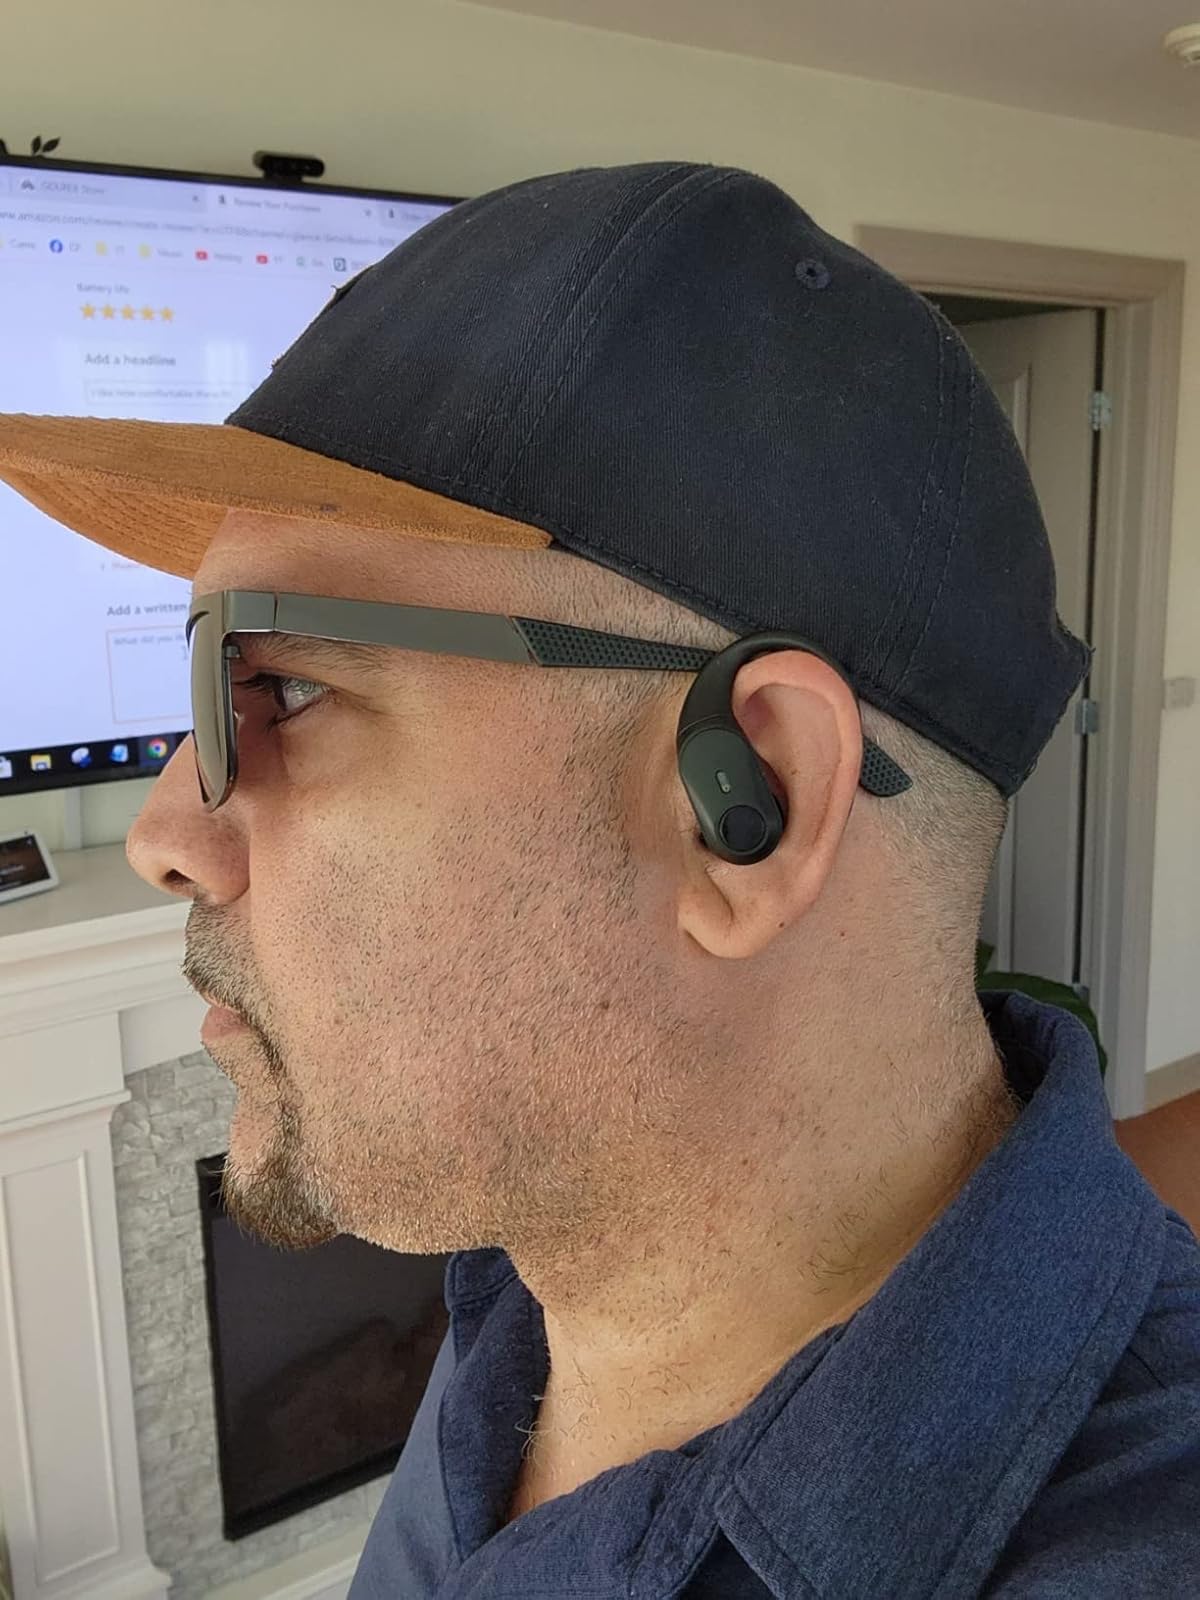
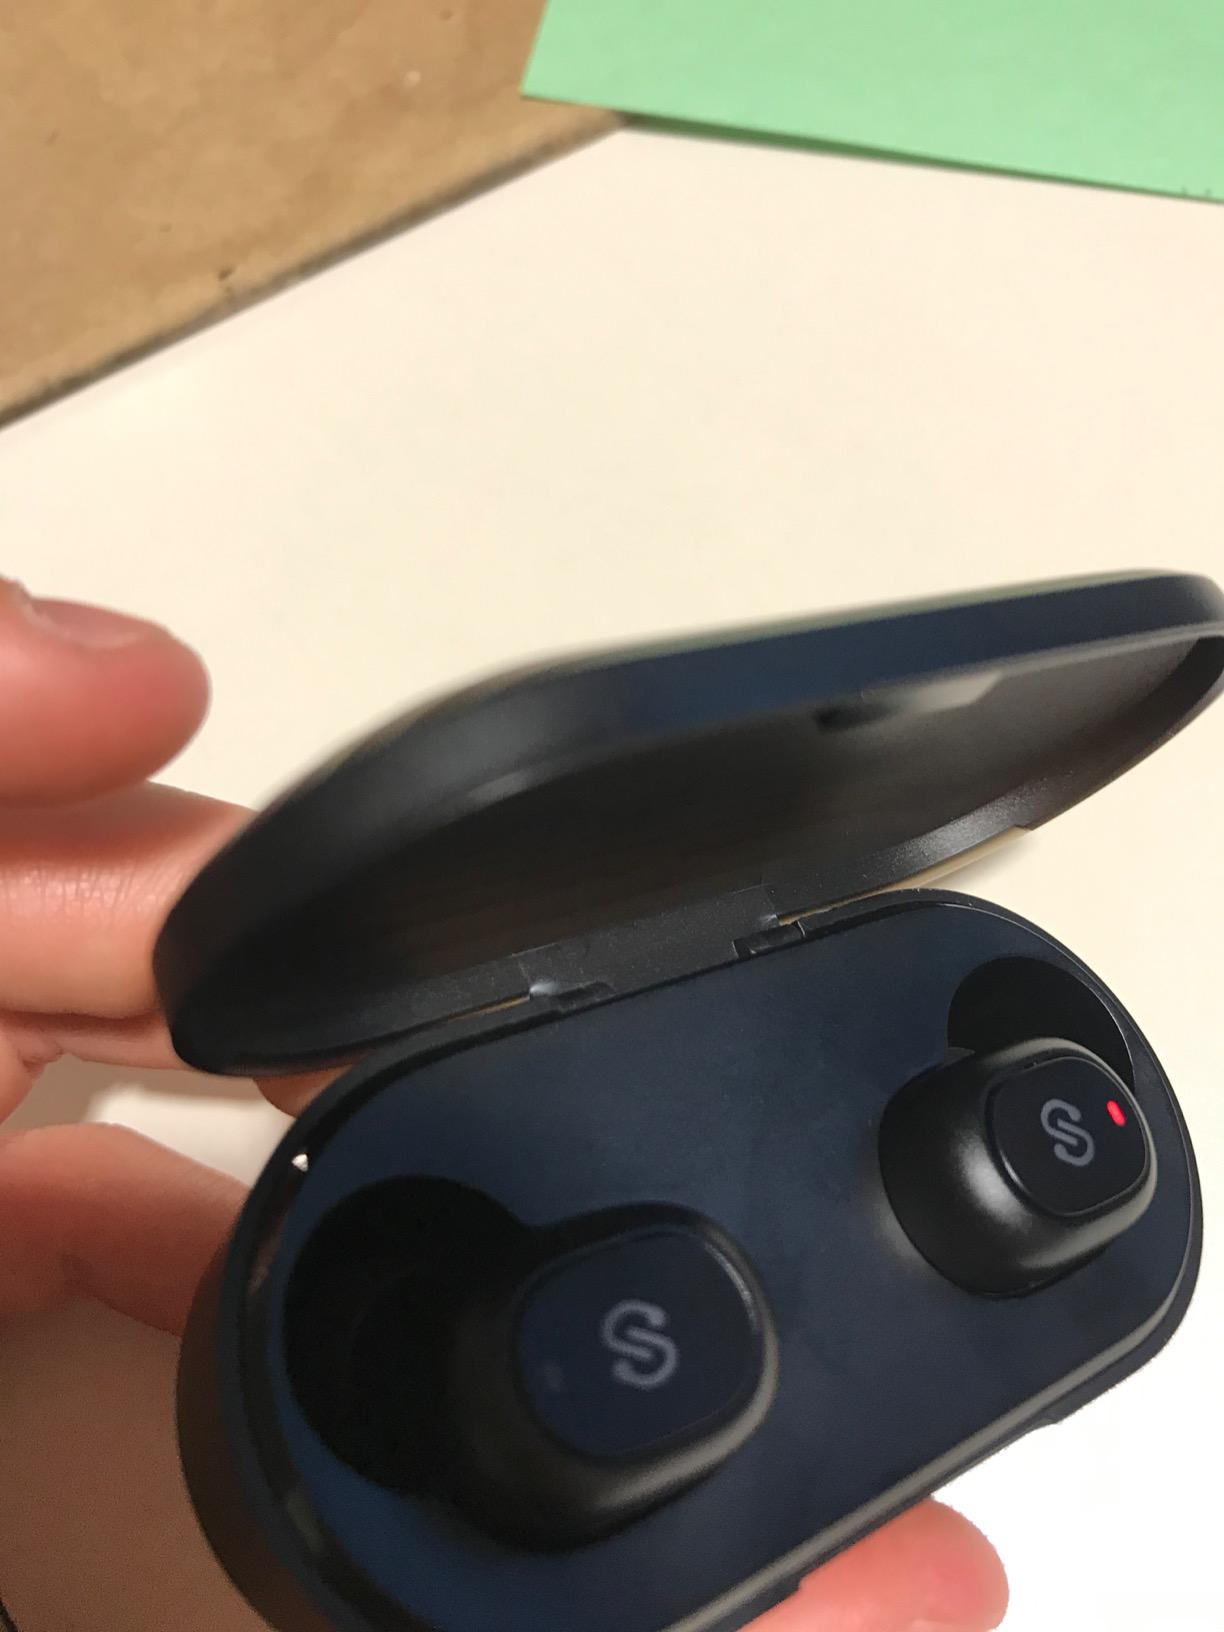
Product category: earbuds
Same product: no